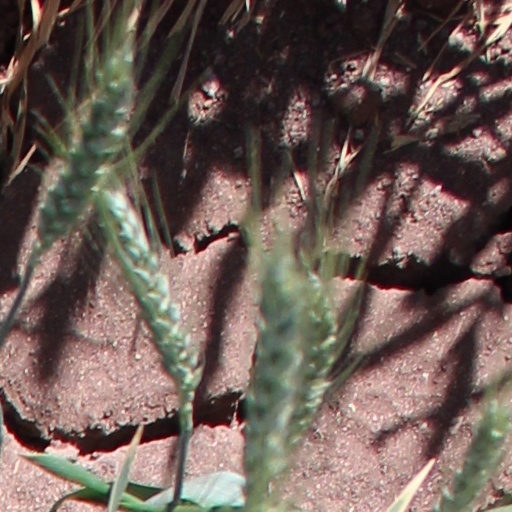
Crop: wheat